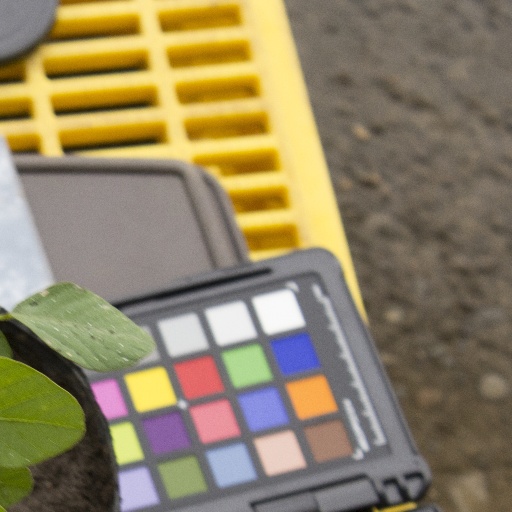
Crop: soybean